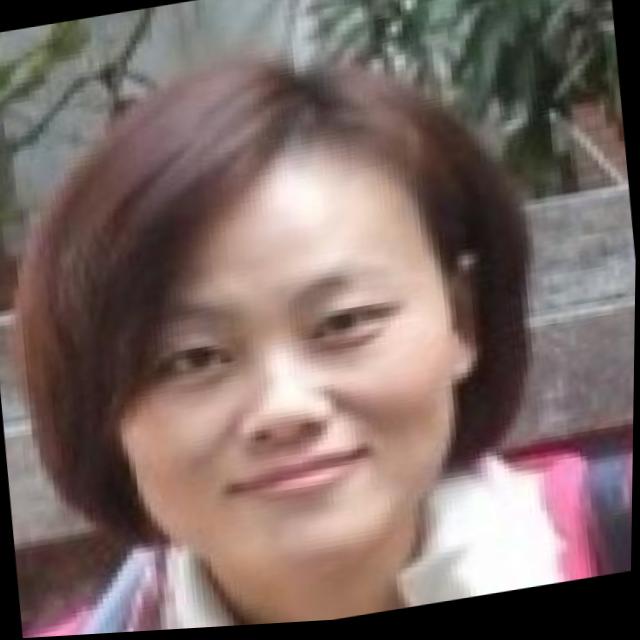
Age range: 21-44